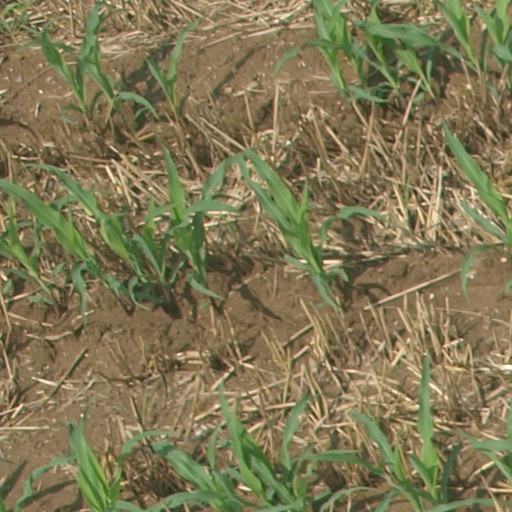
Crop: maize; corn